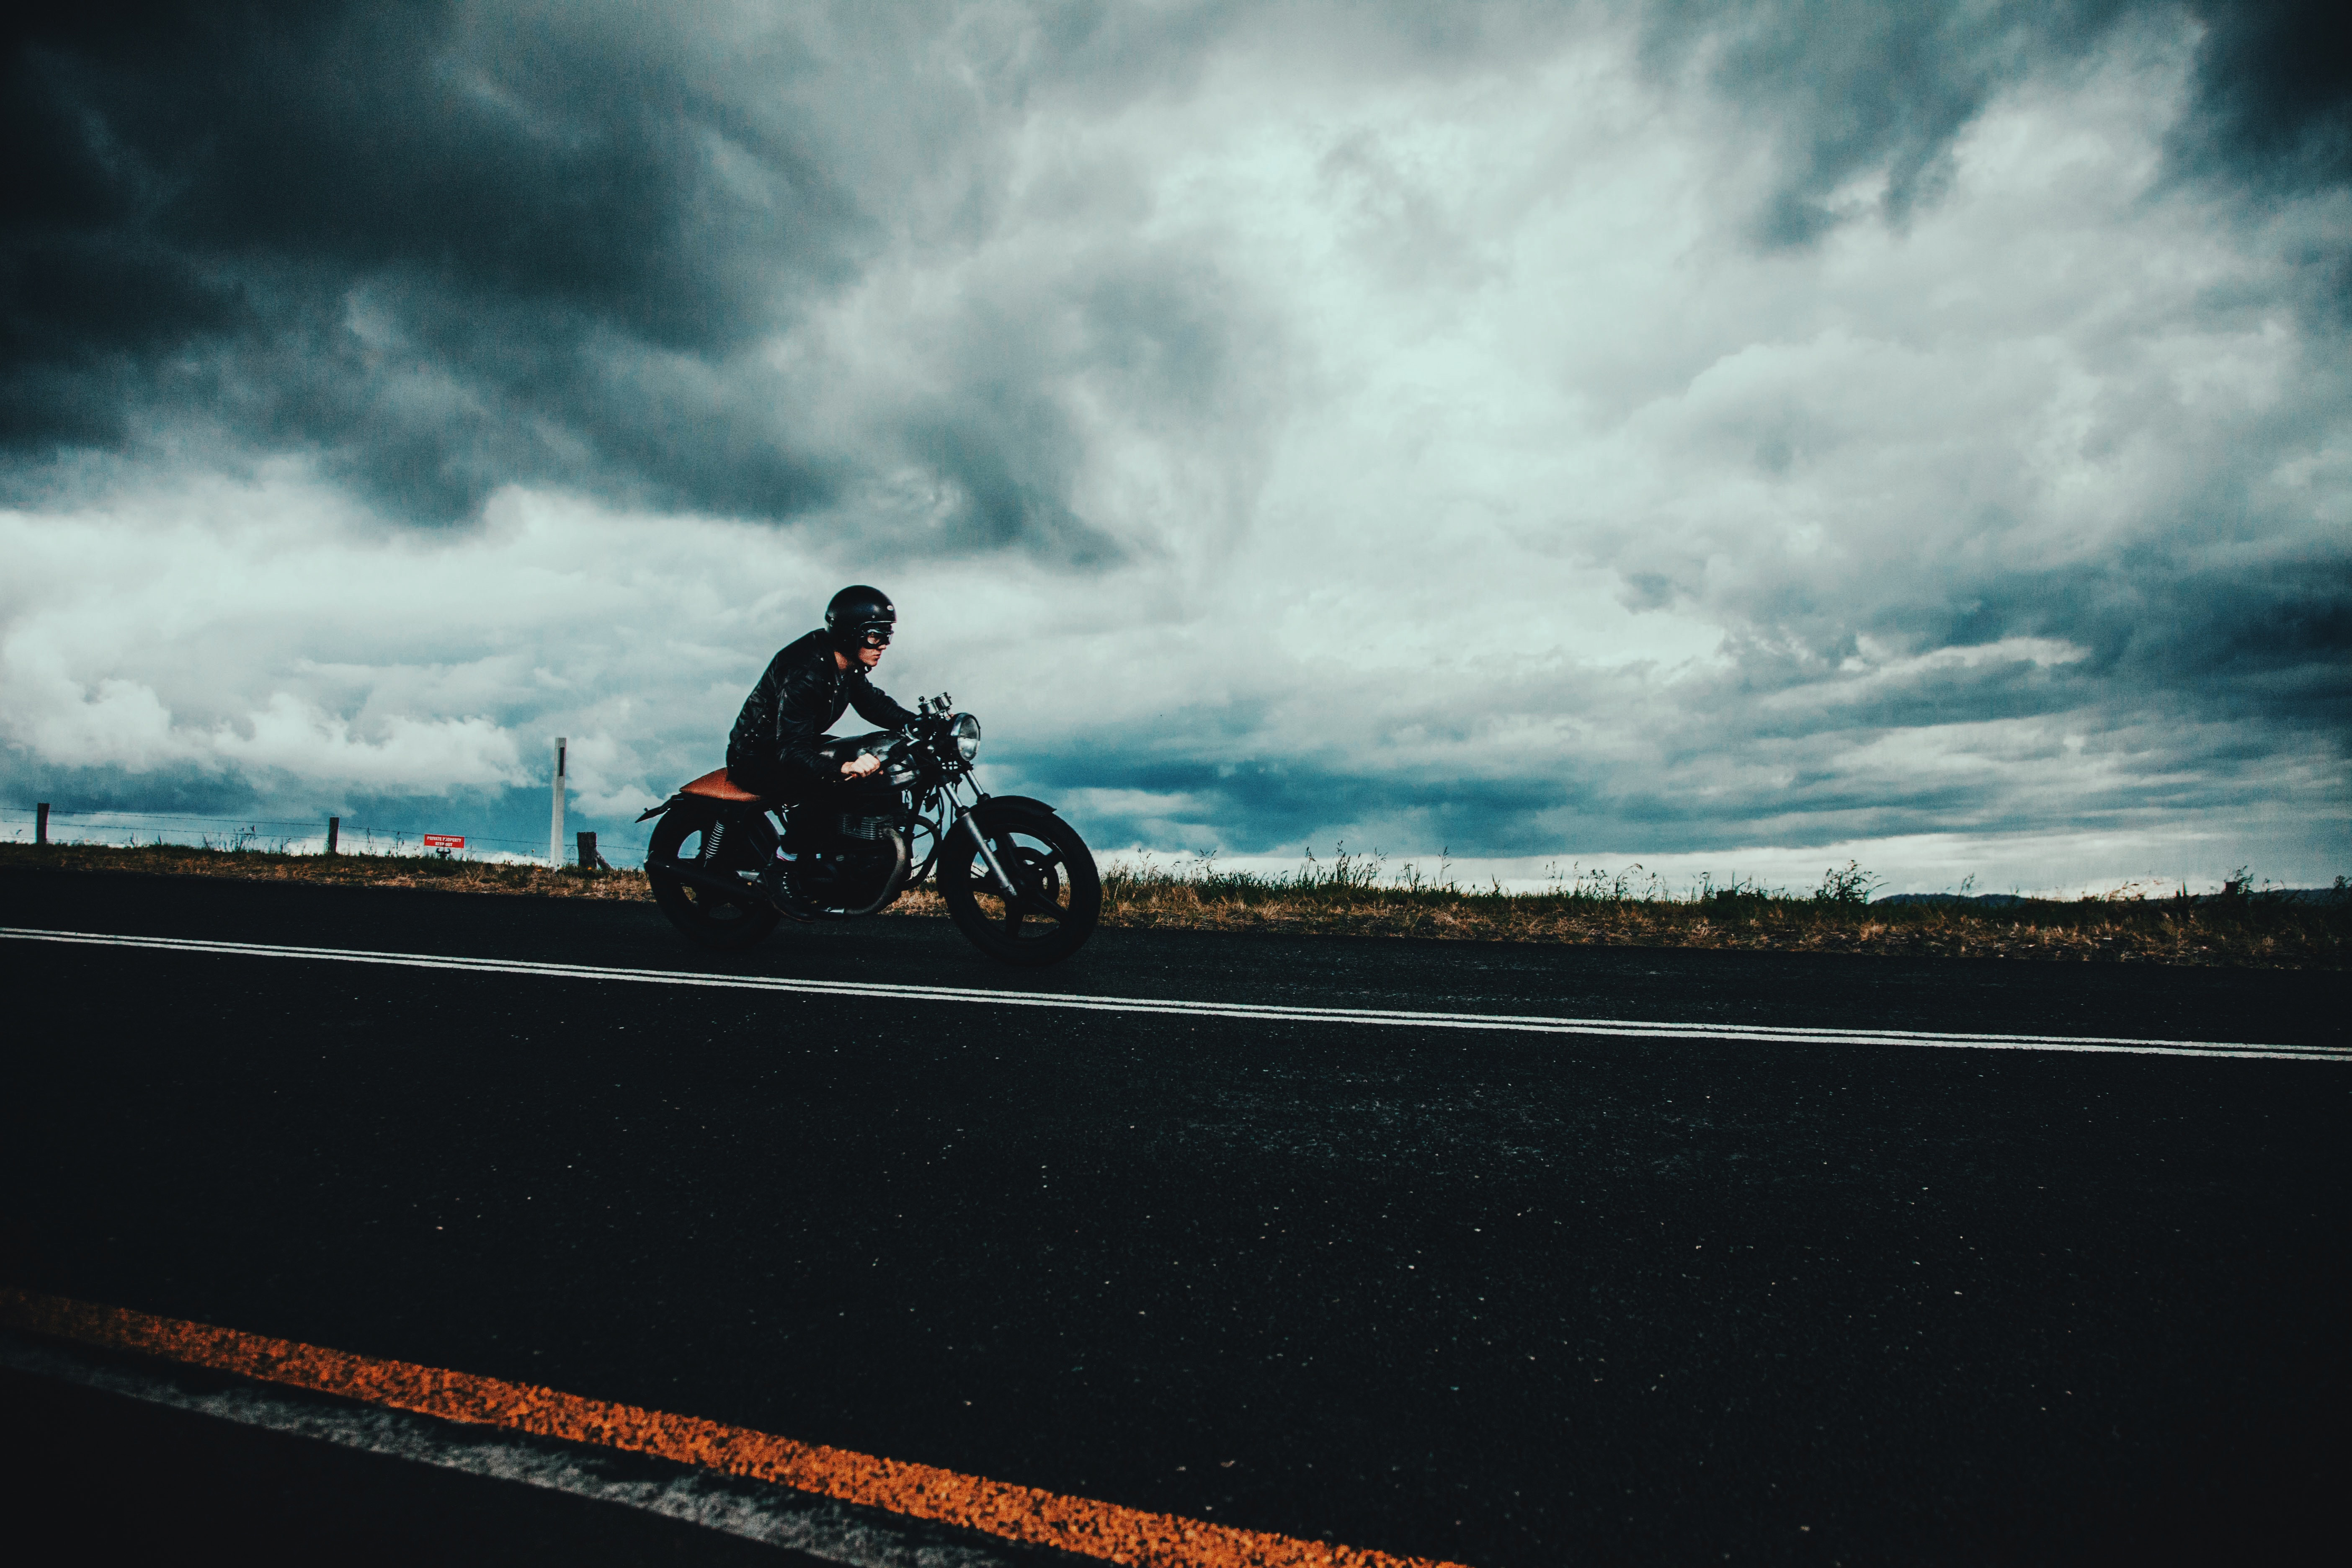
sky, cloud, motorcycle, vehicle, road, motorcycling, mode of transport, asphalt, photography, tree, infrastructure, horizon, highway, meteorological phenomenon, road trip, freeway, street, car, road surface, race track